Battle of Cold Harbor

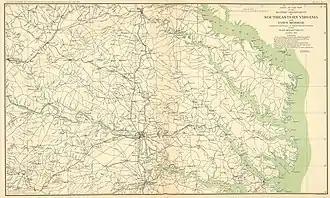
Map of Southeastern Virginia

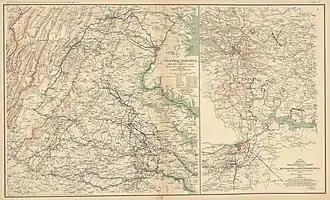
Union marches and operations in Central Virginia (1864–65)

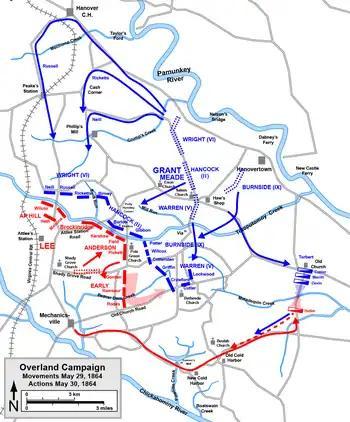
Movements in the Overland Campaign, May 29, and actions May 30, 1864

Grant's Overland Campaign was one of a series of simultaneous offensives the newly appointed general in chief launched against the Confederacy. By late May 1864, only two of these continued to advance: Maj. Gen. William T. Sherman's Atlanta Campaign and the Overland Campaign, in which Grant accompanied and directly supervised the Army of the Potomac and its commander, Maj. Gen. George G. Meade. Grant's campaign objective was not the Confederate capital of Richmond, but the destruction of Lee's army. President Abraham Lincoln had long advocated this strategy for his generals, recognizing that the city would certainly fall after the loss of its principal defensive army. Grant ordered Meade, "Wherever Lee goes, there you will go also." Although he hoped for a quick, decisive battle, Grant was prepared to fight a war of attrition. Both Union and Confederate casualties could be high, but the Union had greater resources to replace lost soldiers and equipment.